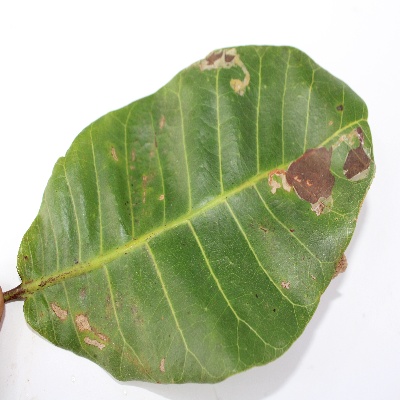
Crop: Cashew
Condition: leaf miner